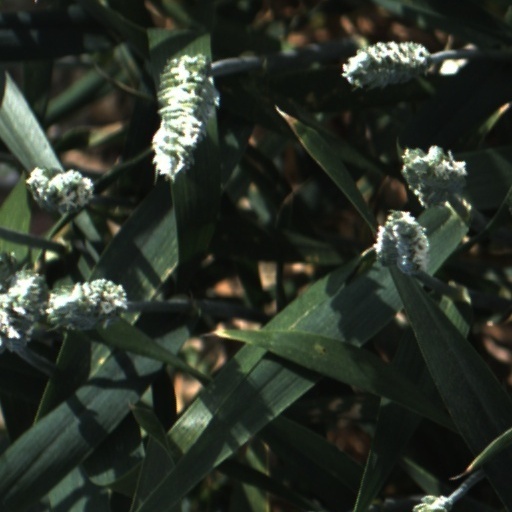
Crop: wheat